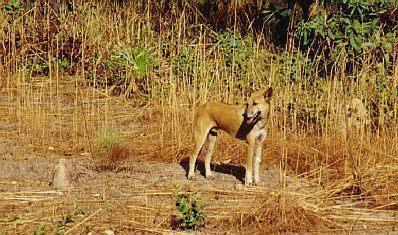
dingo